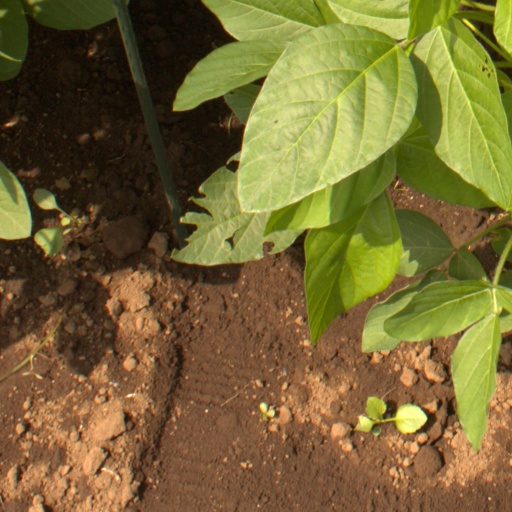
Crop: soybean